Giacomo Meyerbeer

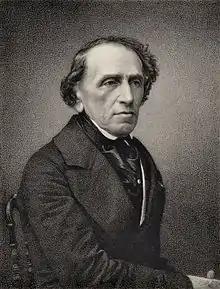
Giacomo Meyerbeer, engraving from a photograph by Pierre Petit (1865)

Giacomo Meyerbeer (born Jakob Liebmann Meyer Beer; 5 September 1791 – 2 May 1864) was a German opera composer, "the most frequently performed opera composer during the nineteenth century, linking Mozart and Wagner". With his 1831 opera "Robert le diable" and its successors, he gave the genre of grand opera 'decisive character'. Meyerbeer's grand opera style was achieved by his merging of German orchestra style with Italian vocal tradition. These were employed in the context of sensational and melodramatic libretti created by Eugène Scribe and were enhanced by the up-to-date theatre technology of the Paris Opéra. They set a standard that helped to maintain Paris as the opera capital of the nineteenth century.